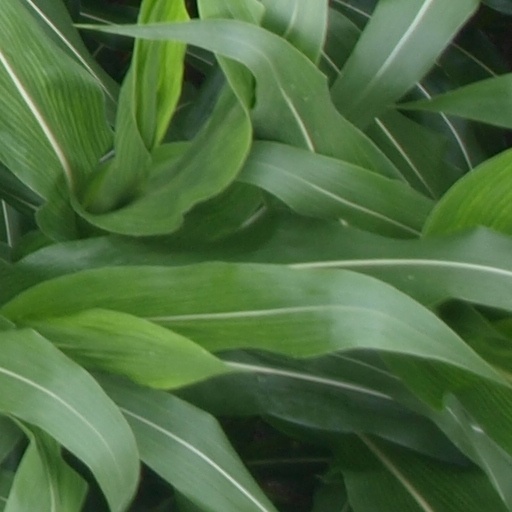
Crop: maize; corn